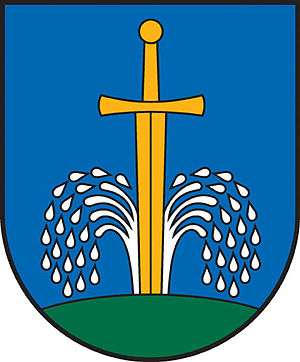
Byer i Litauen
Dette er en liste over byer i Litauen.